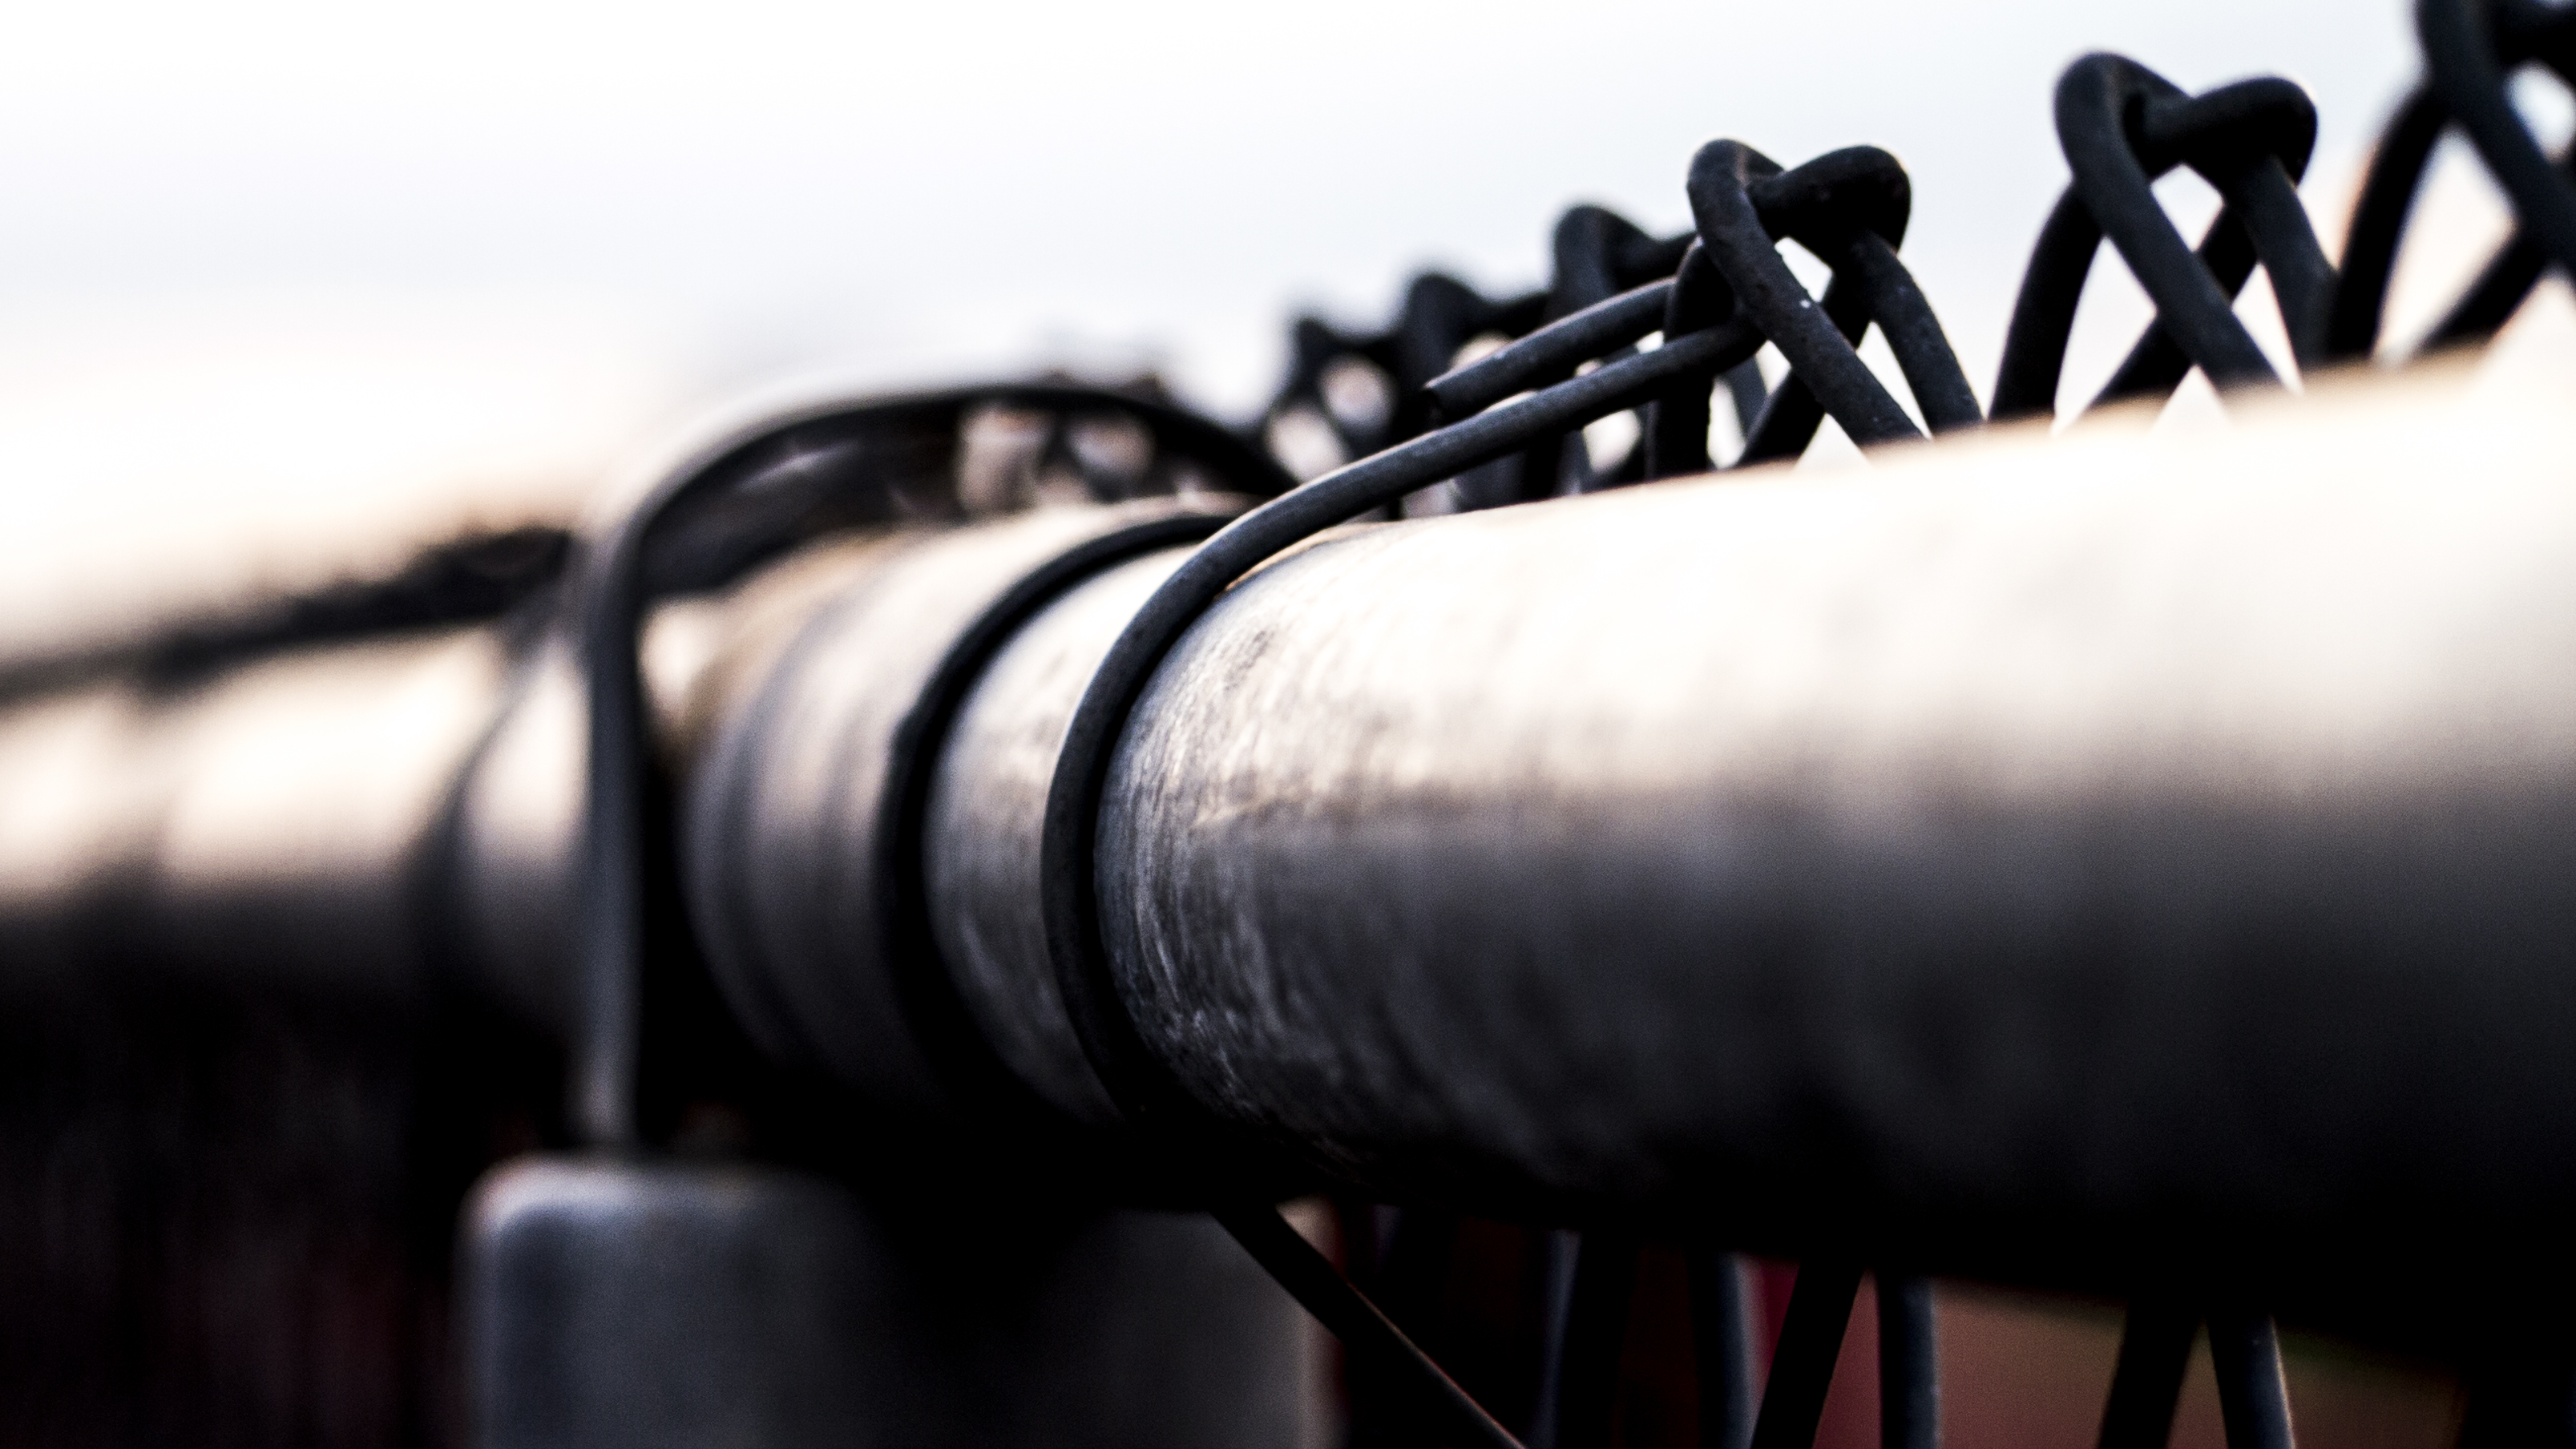
work, fence, field, tube, round, chain, urban, metal, link, black, monochrome, hold, close up, creativecommons, lines, focus, shallow, out, depth, autofocus, simple, retain, macro photography